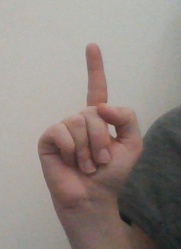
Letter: bb